Nazi Party Chancellery

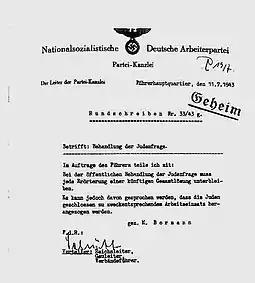
As Chief of the NSDAP "Partei-Kanzlei", Martin Bormann orders Party officials not to discuss publicly a future complete solution "of the Jewish question"

Starting in 1933, the party office had its seat in Munich under the leadership of Adolf Hitler's Deputy Führer Rudolf Hess, who held the rank of a Reich Minister in the Hitler Cabinet. Hess's department was responsible for handling party affairs; the settling of disputes within the party and acting as an intermediary between the party and the state regarding policy decisions and legislation. The organisation rivaled for influence not only with the Reich Chancellery under Hans Lammers but also with the Führer's Chancellery and the Nazi "Gau-" and "Reichsleiter". Typical of the Nazi regime in many regards, the Party Chancellery competed for spheres of interest with the other two chancelleries, creating several areas of functional duplication, additionally complicating "the relationship between party and state."